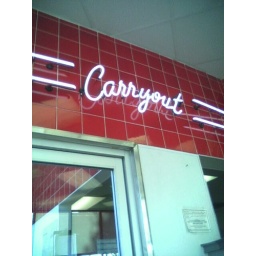
neon sign in pizza hut in san jose california